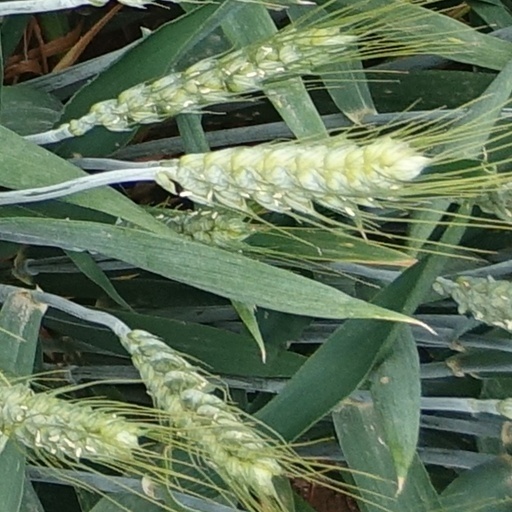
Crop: wheat